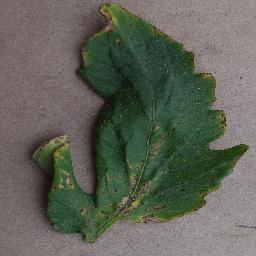
Label: Tomato___Bacterial_spot